Lucídio Vimaranes

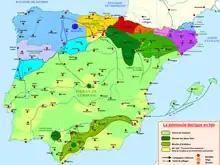
Iberian Peninsula in 900, showing the County of Portugal in lavender blue

Lucídio Vimaranes (died ) was the second count of Portugal within the Kingdom of Asturias, which was divided internally into several provinces called "counties". Portus Cale was one of these counties which was incorporated in the Kingdom as a new land conquered from the moors. Although Lucídio's parentage is not confirmed in any source, all historians agree that based on his uncommon patronymic, he was most probably the son of Vímara Peres.